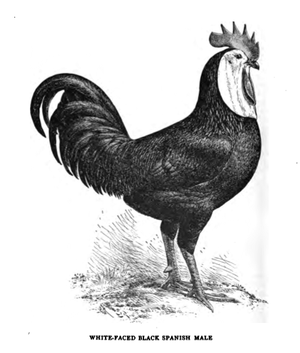
Cette liste des races de poules recense essentiellement les races rencontrées en Europe et n'est pas exhaustive. Ce sont des poules domestiques, même si certaines ont des caractères ou des origines sauvages.
Cette liste regroupe les races de poules européennes officiellement reconnues en France, ainsi que quelques races reconnues au niveau européen.
L’Espagnole à face blanche est une race de poules domestiques originaire d'Espagne. Elle est caractérisée comme son nom l'indique par sa face blanche.